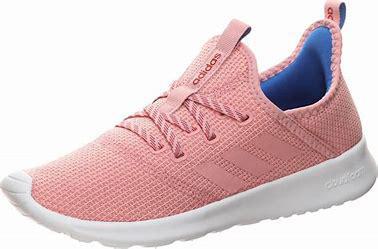
Brand: Adidas
Model: Cloudfoam Pure